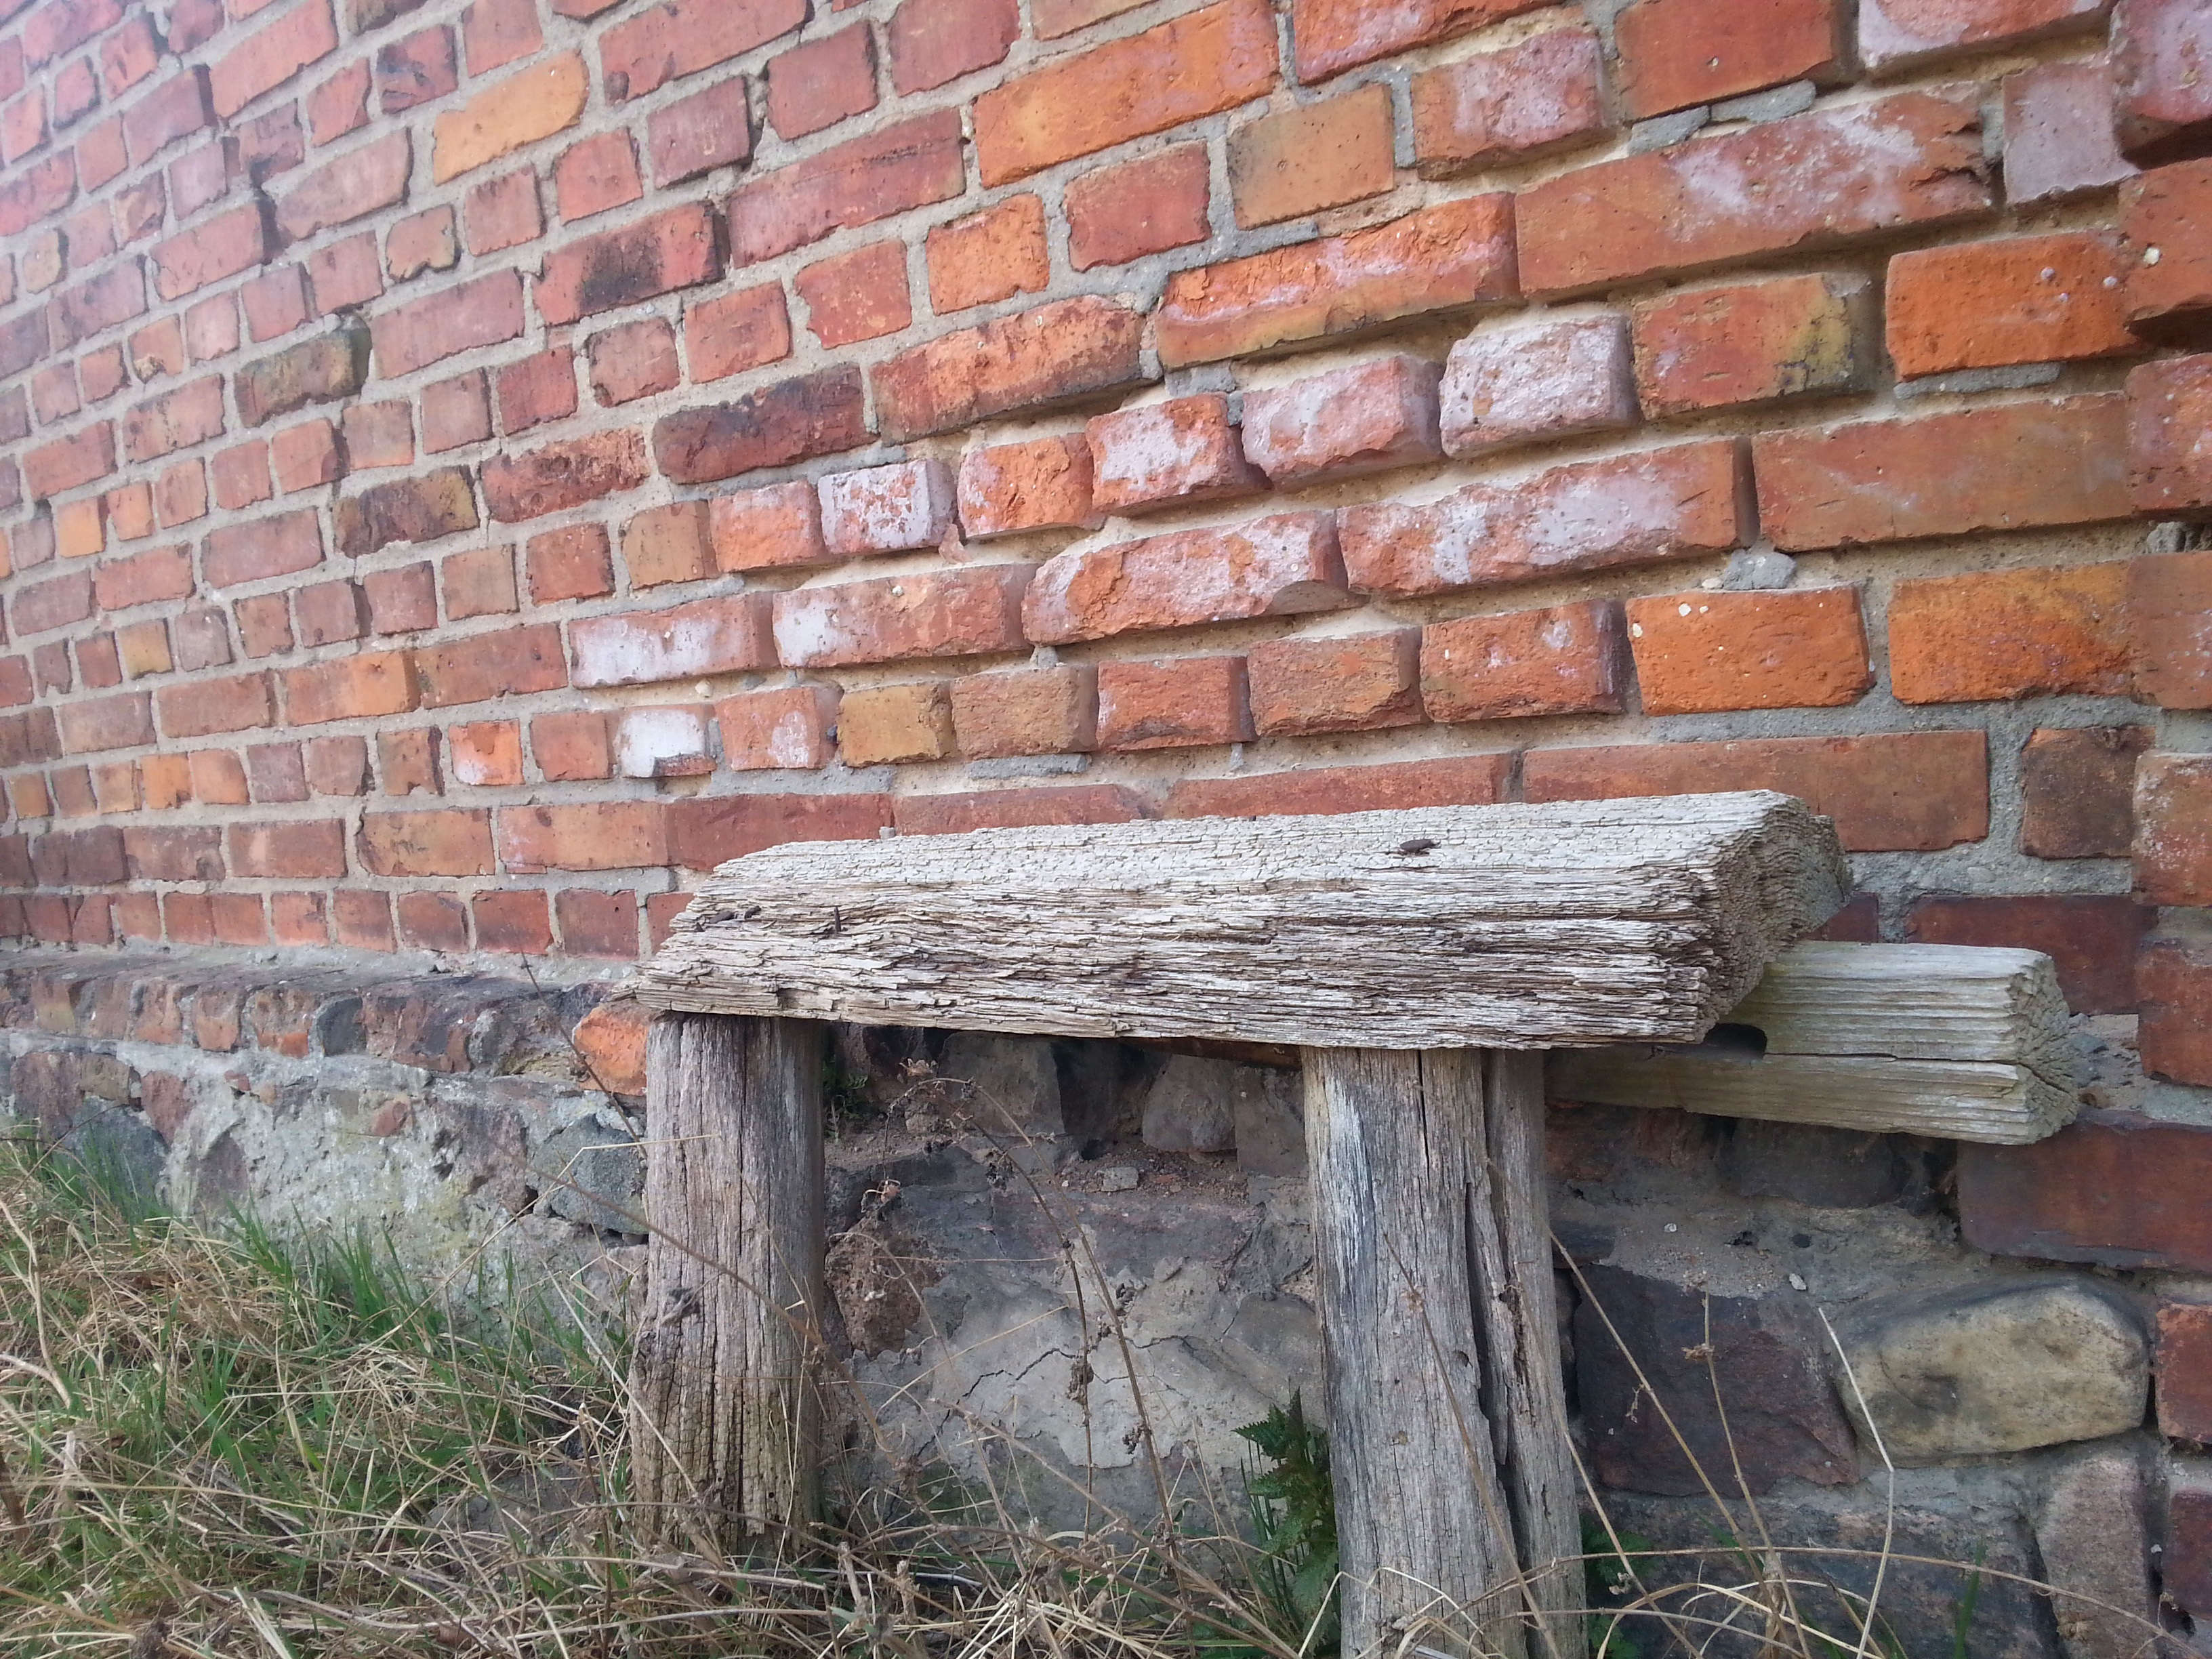
wood, bench, old, wall, village, stone wall, brick, material, loneliness, wooden, brickwork